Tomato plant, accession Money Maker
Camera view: vertical (180 deg); turntable rotation: 180 degrees
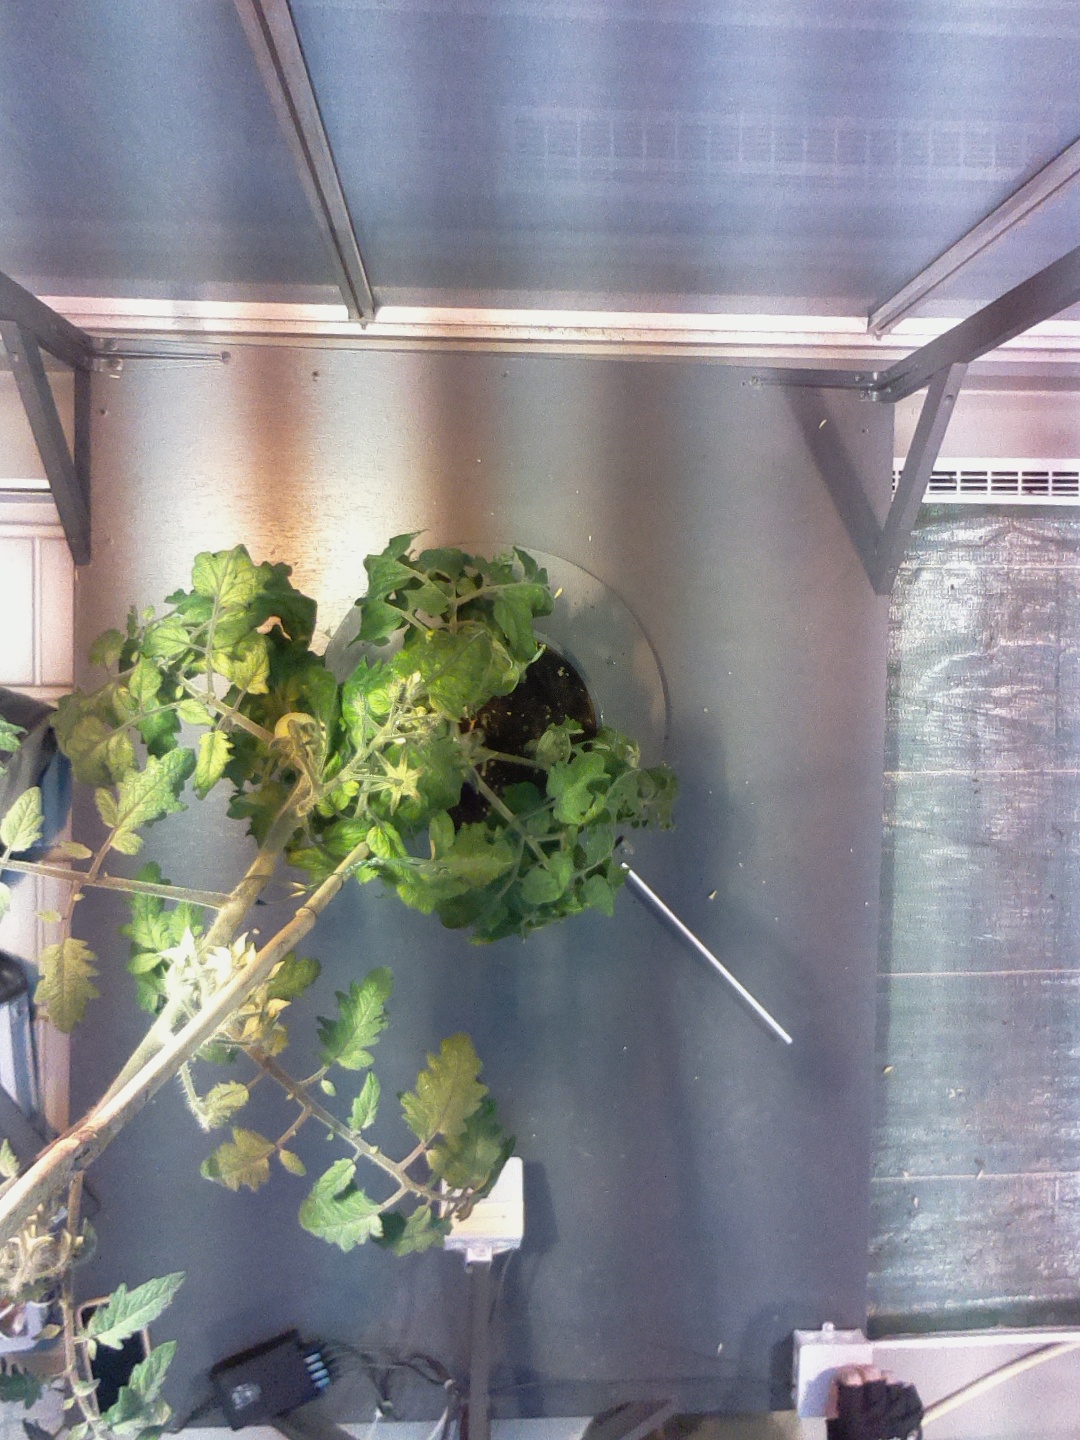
BBCH growth stage 71: 10%-20% of final fruit size